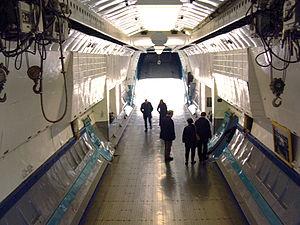
L'Antonov An-22 Antée, désigné par l'OTAN « Cock », est un avion cargo quadri-turbopropulseur d'origine soviétique.